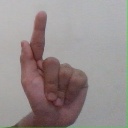
अक्षर: ळ